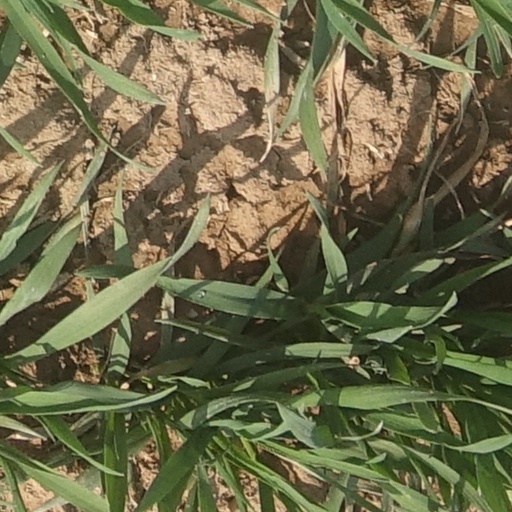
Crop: wheat